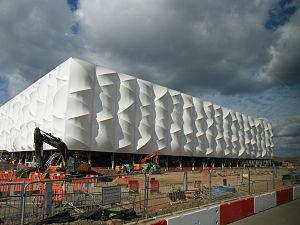
Les lieux d'accueil pour les Jeux Olympiques de 2012 et les Jeux Paralympiques de 2012 sont principalement basés à Londres, bien que certains évènements ont lieu autre part au Royaume-Uni, certaines infrastructures n'étant pas disponibles dans la capitale.